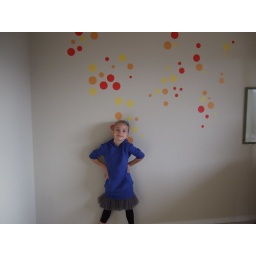
Genevieve in front of the pokadot wall in the office